Rarajipari

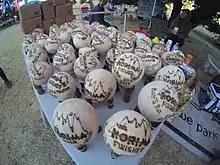
Balls used for rarajipari.

Rarájipari is a running game played by the Tarahumara (also known as the Rarámuri) people of the Copper Canyons region in Chihuahua, Mexico.